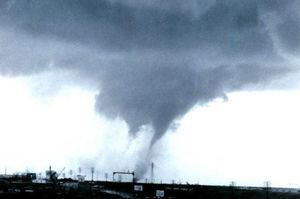
Une tornade à vortex multiples, ou tornade à multi-vortex, désigne une tornade composée de plusieurs tourbillons tournoyant autour, à l'intérieur, et partie intégrante du vortex principal. Les tornades à vortex multiples ne doivent pas être confondues avec les familles de tornades, soit une série de tornades produites cycliquement par un orage supercellulaire de longue durée de vie. Celles-ci proviennent soit du même tourbillon mais à des temps différents ou de tourbillons secondaires dans le nuage.